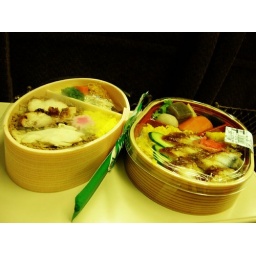
Dinner box in the train